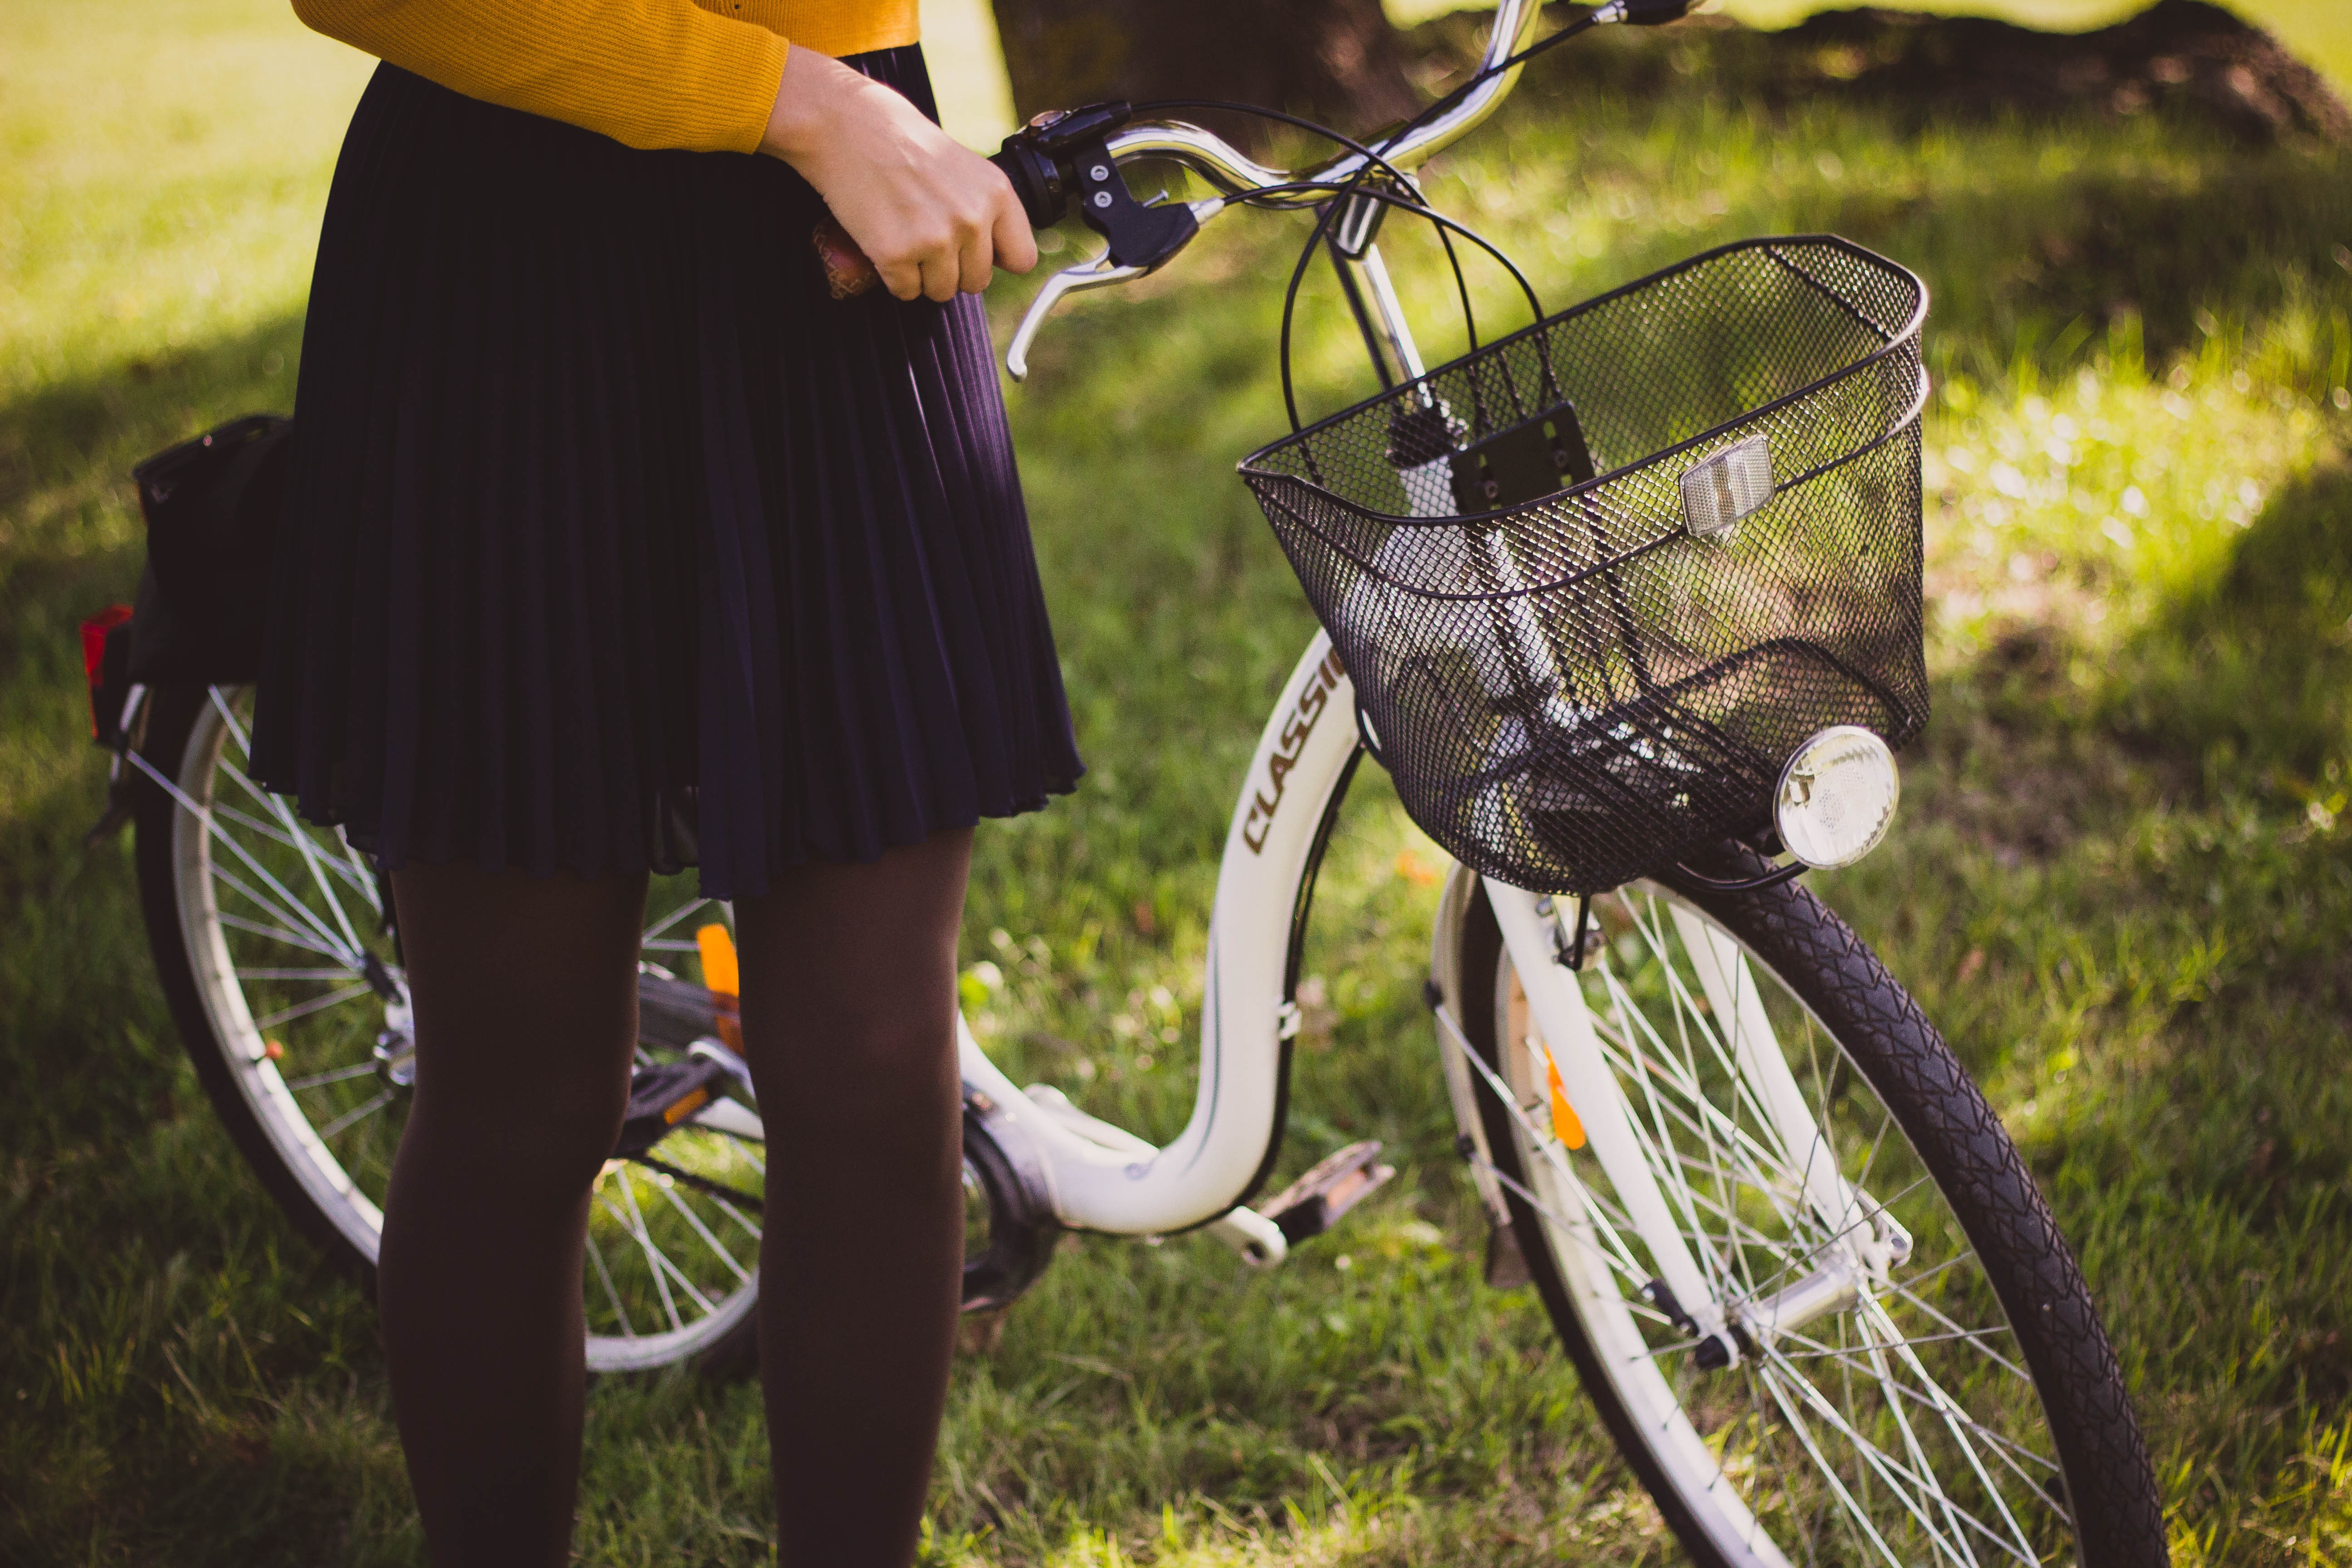
grass, girl, lawn, wheel, bicycle, bike, spring, vehicle, basket, sports equipment, mountain bike, cycling, land vehicle, cycle sport, cyclo cross, bicycle racing